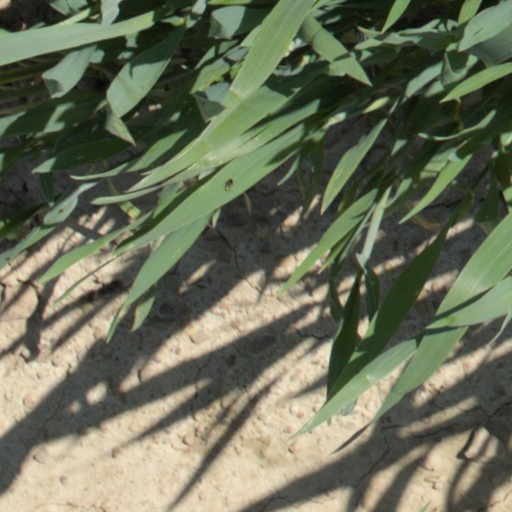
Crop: wheat